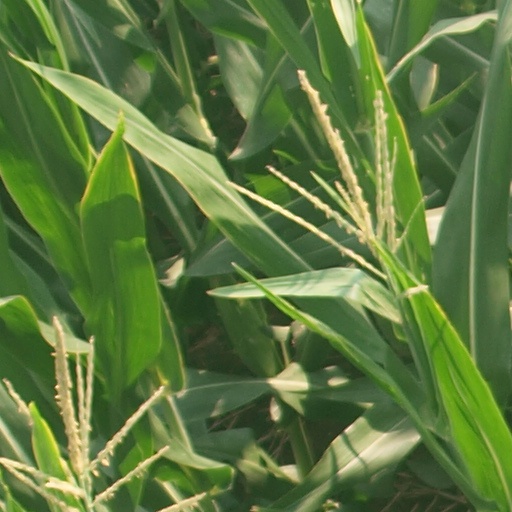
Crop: maize; corn